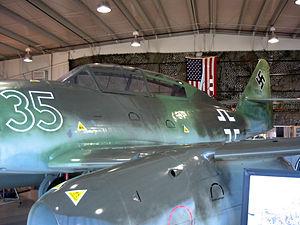
Le Messerschmitt Me 262, surnommé Schwalbe pour les versions de combat ou Sturmvogel pour les versions chasseur-bombardier, fut le premier avion de chasse opérationnel à moteur à réaction de l'Histoire, construit par la société allemande Messerschmitt pendant la Seconde Guerre mondiale.